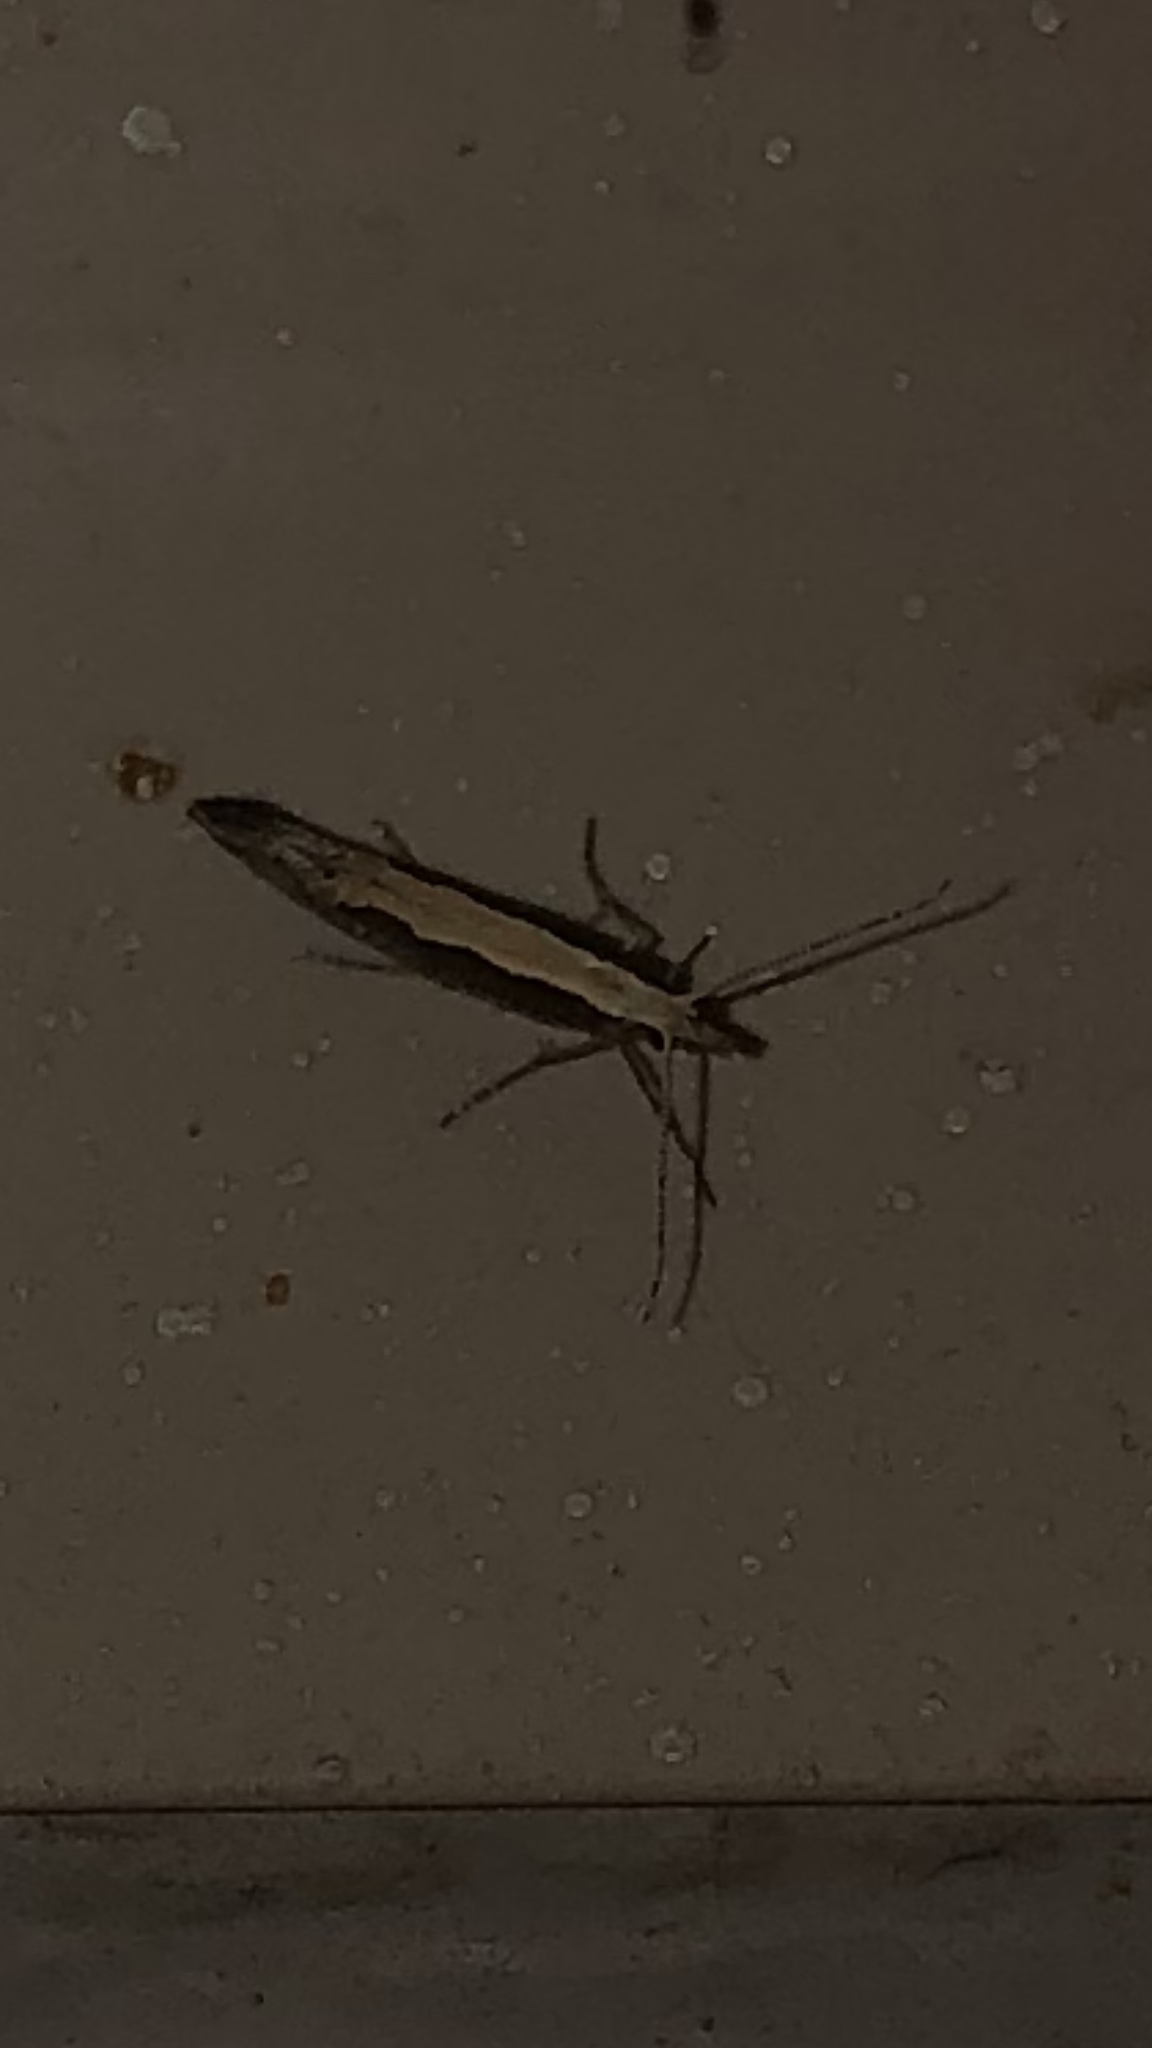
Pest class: diamondback_moth